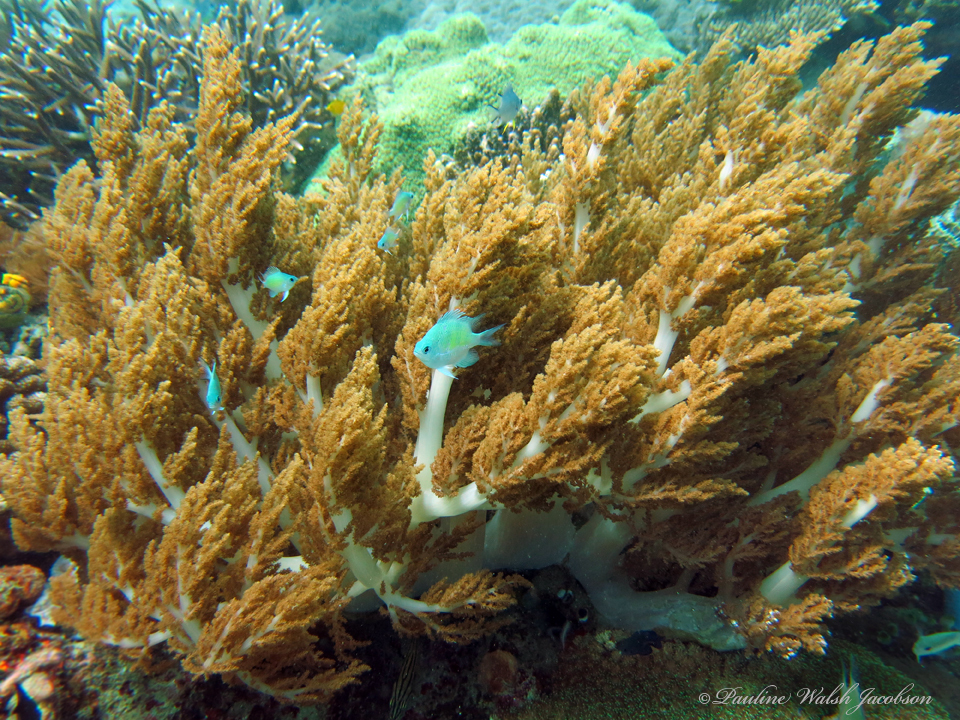
Chromis viridis (Blue-green Chromis)